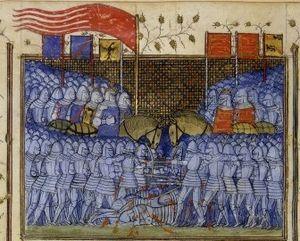
Battle of Crécy
Louis Iᵉʳ de Flandre, dit Louis de Dampierre, Louis de Nevers ou Louis de Crécy, est comte de Flandre et de de Nevers de 1322 à 1346, ainsi que comte de Rethel de 1328 à 1346.
La bataille de Crécy oppose, le 26 août 1346, l'armée du royaume de France à l'armée d'Angleterre, venue pour saccager et piller les terres proches des rivages de la Manche. Cette bataille violente et sanglante où les monarques respectifs, Philippe VI de Valois et Édouard III Plantagenêt, sont présents et actifs, se conclut dans la nuit par une victoire écrasante de l’armée anglaise, pourtant en infériorité numérique, sur la chevalerie et l'infanterie françaises et ses alliés, qui accusent des pertes très importantes du fait de l'indiscipline et des lacunes du commandement. Cette grande bataille marque le début de la guerre de Cent Ans et le retour d'une technique traditionnelle d'archerie.